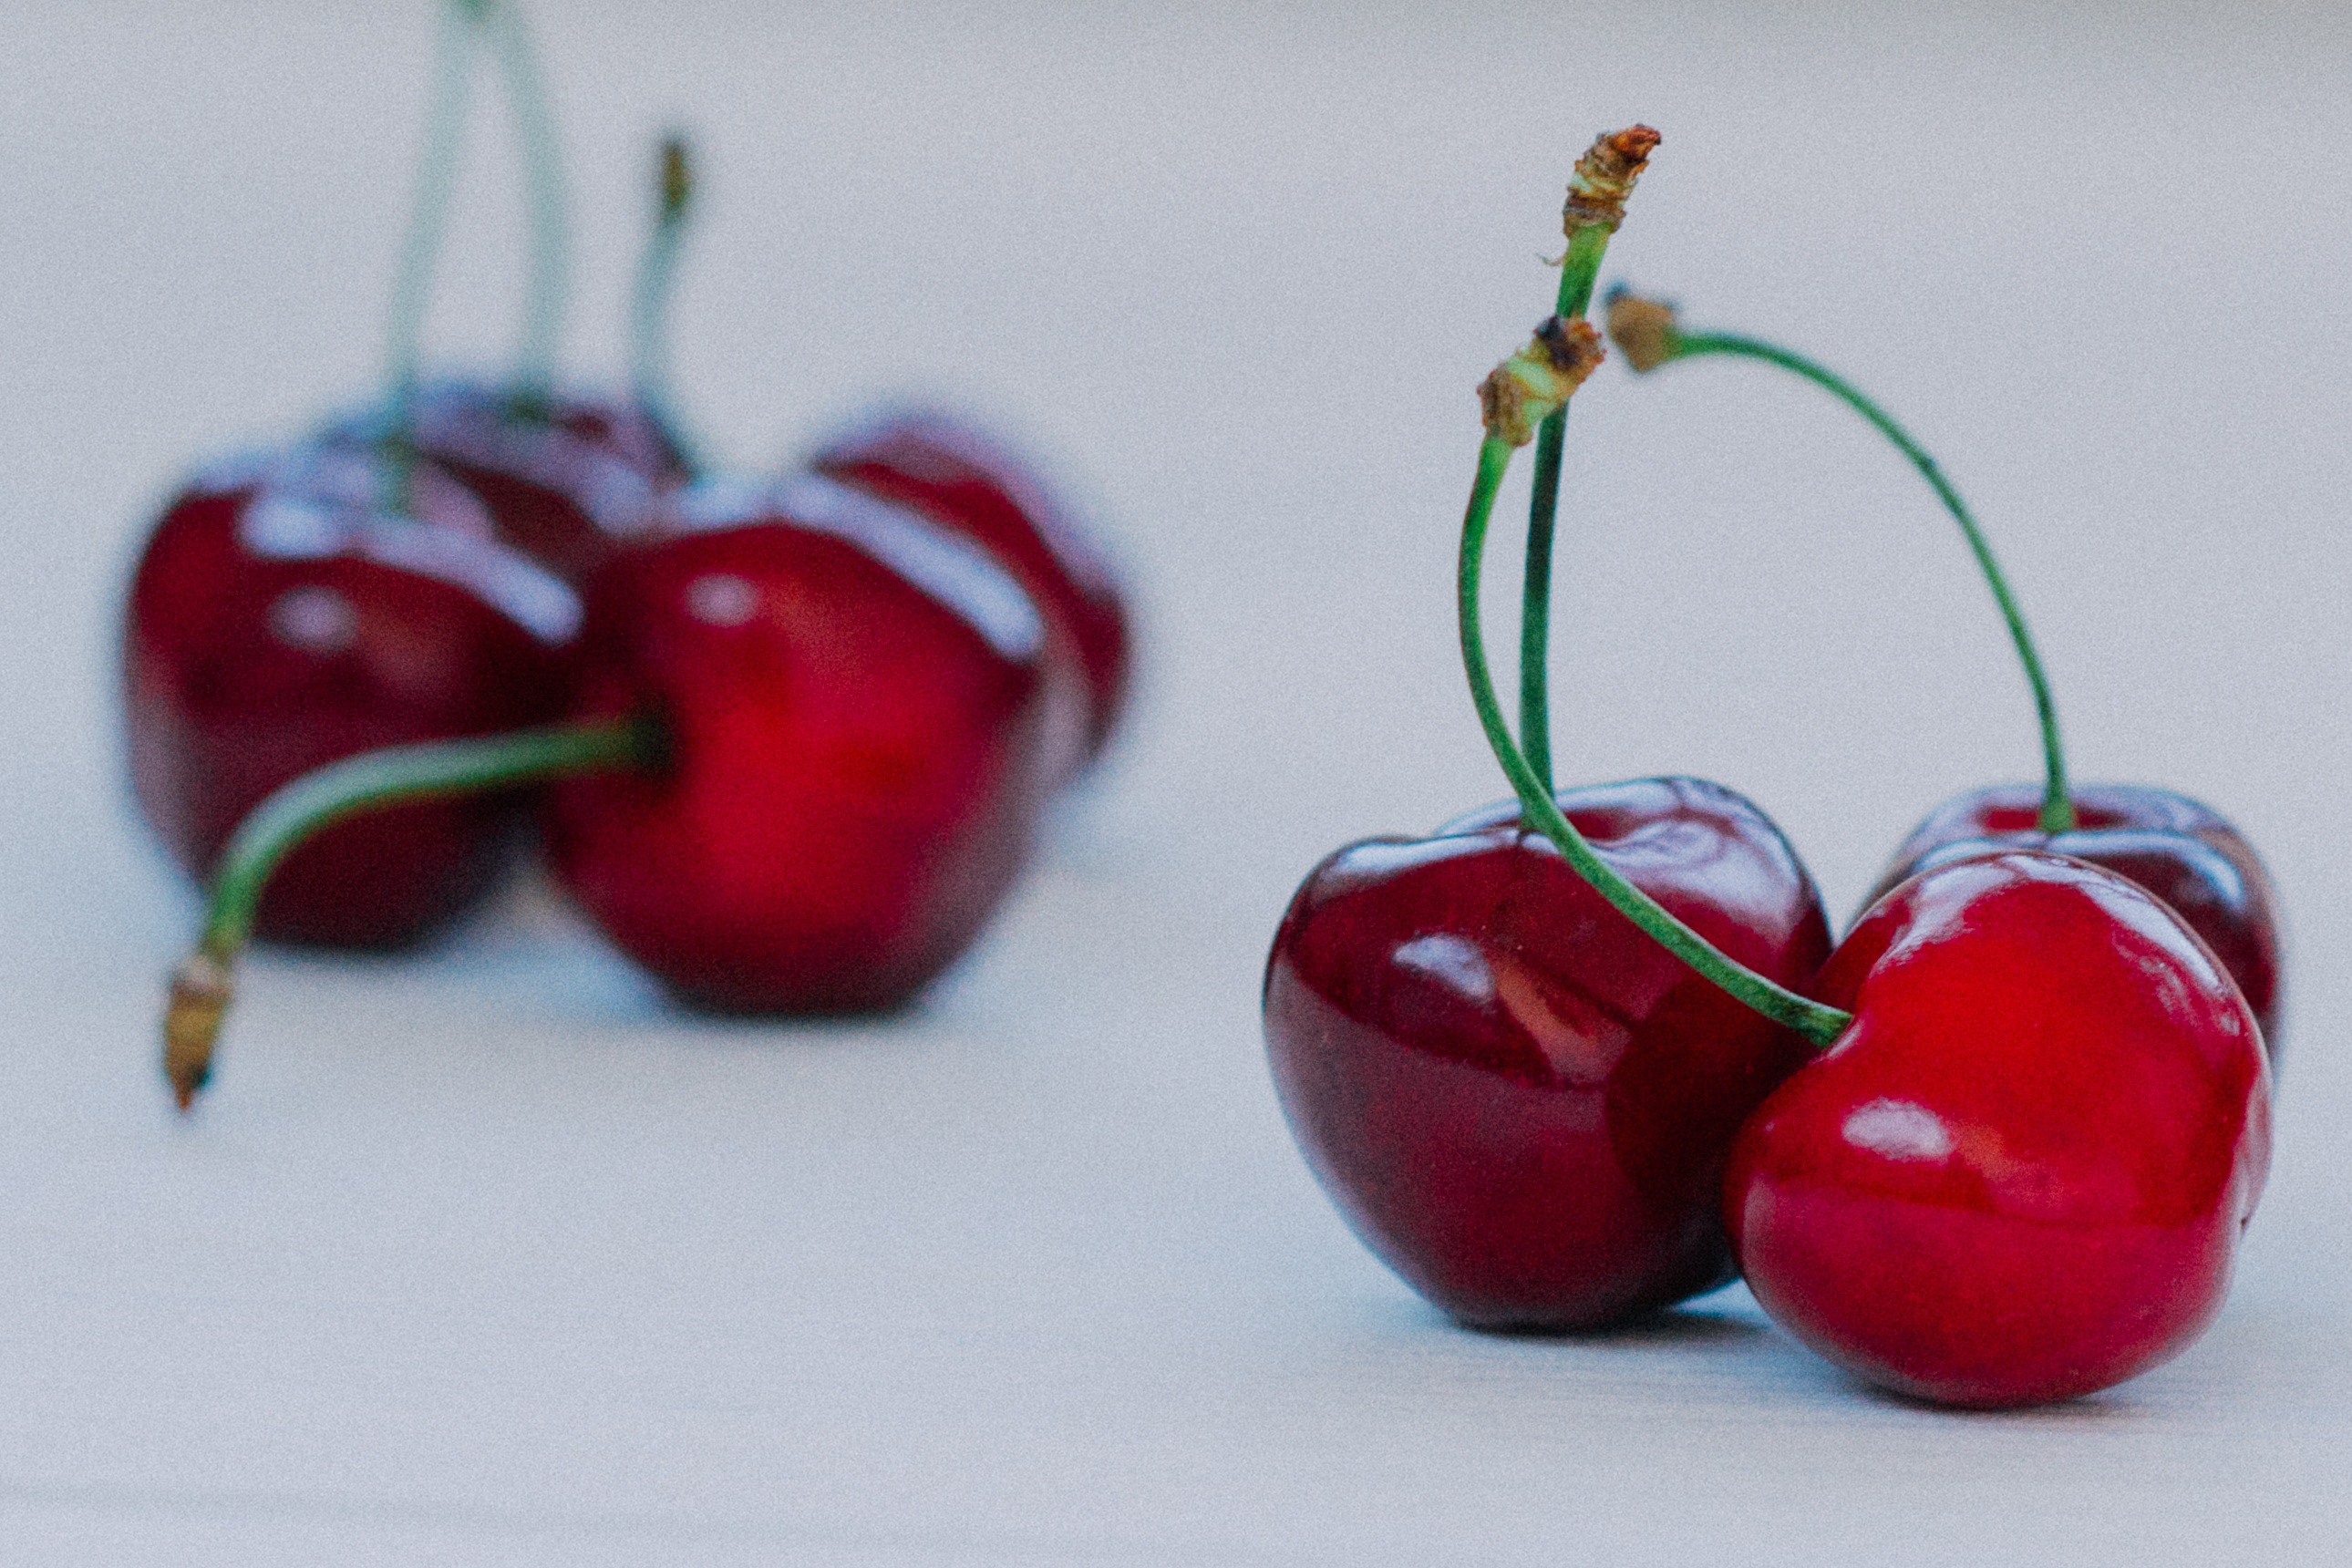
plant, fruit, flower, food, red, produce, healthy, fruits, cherry, cherries, candy apple, flowering plant, rose family, land plant, rose order